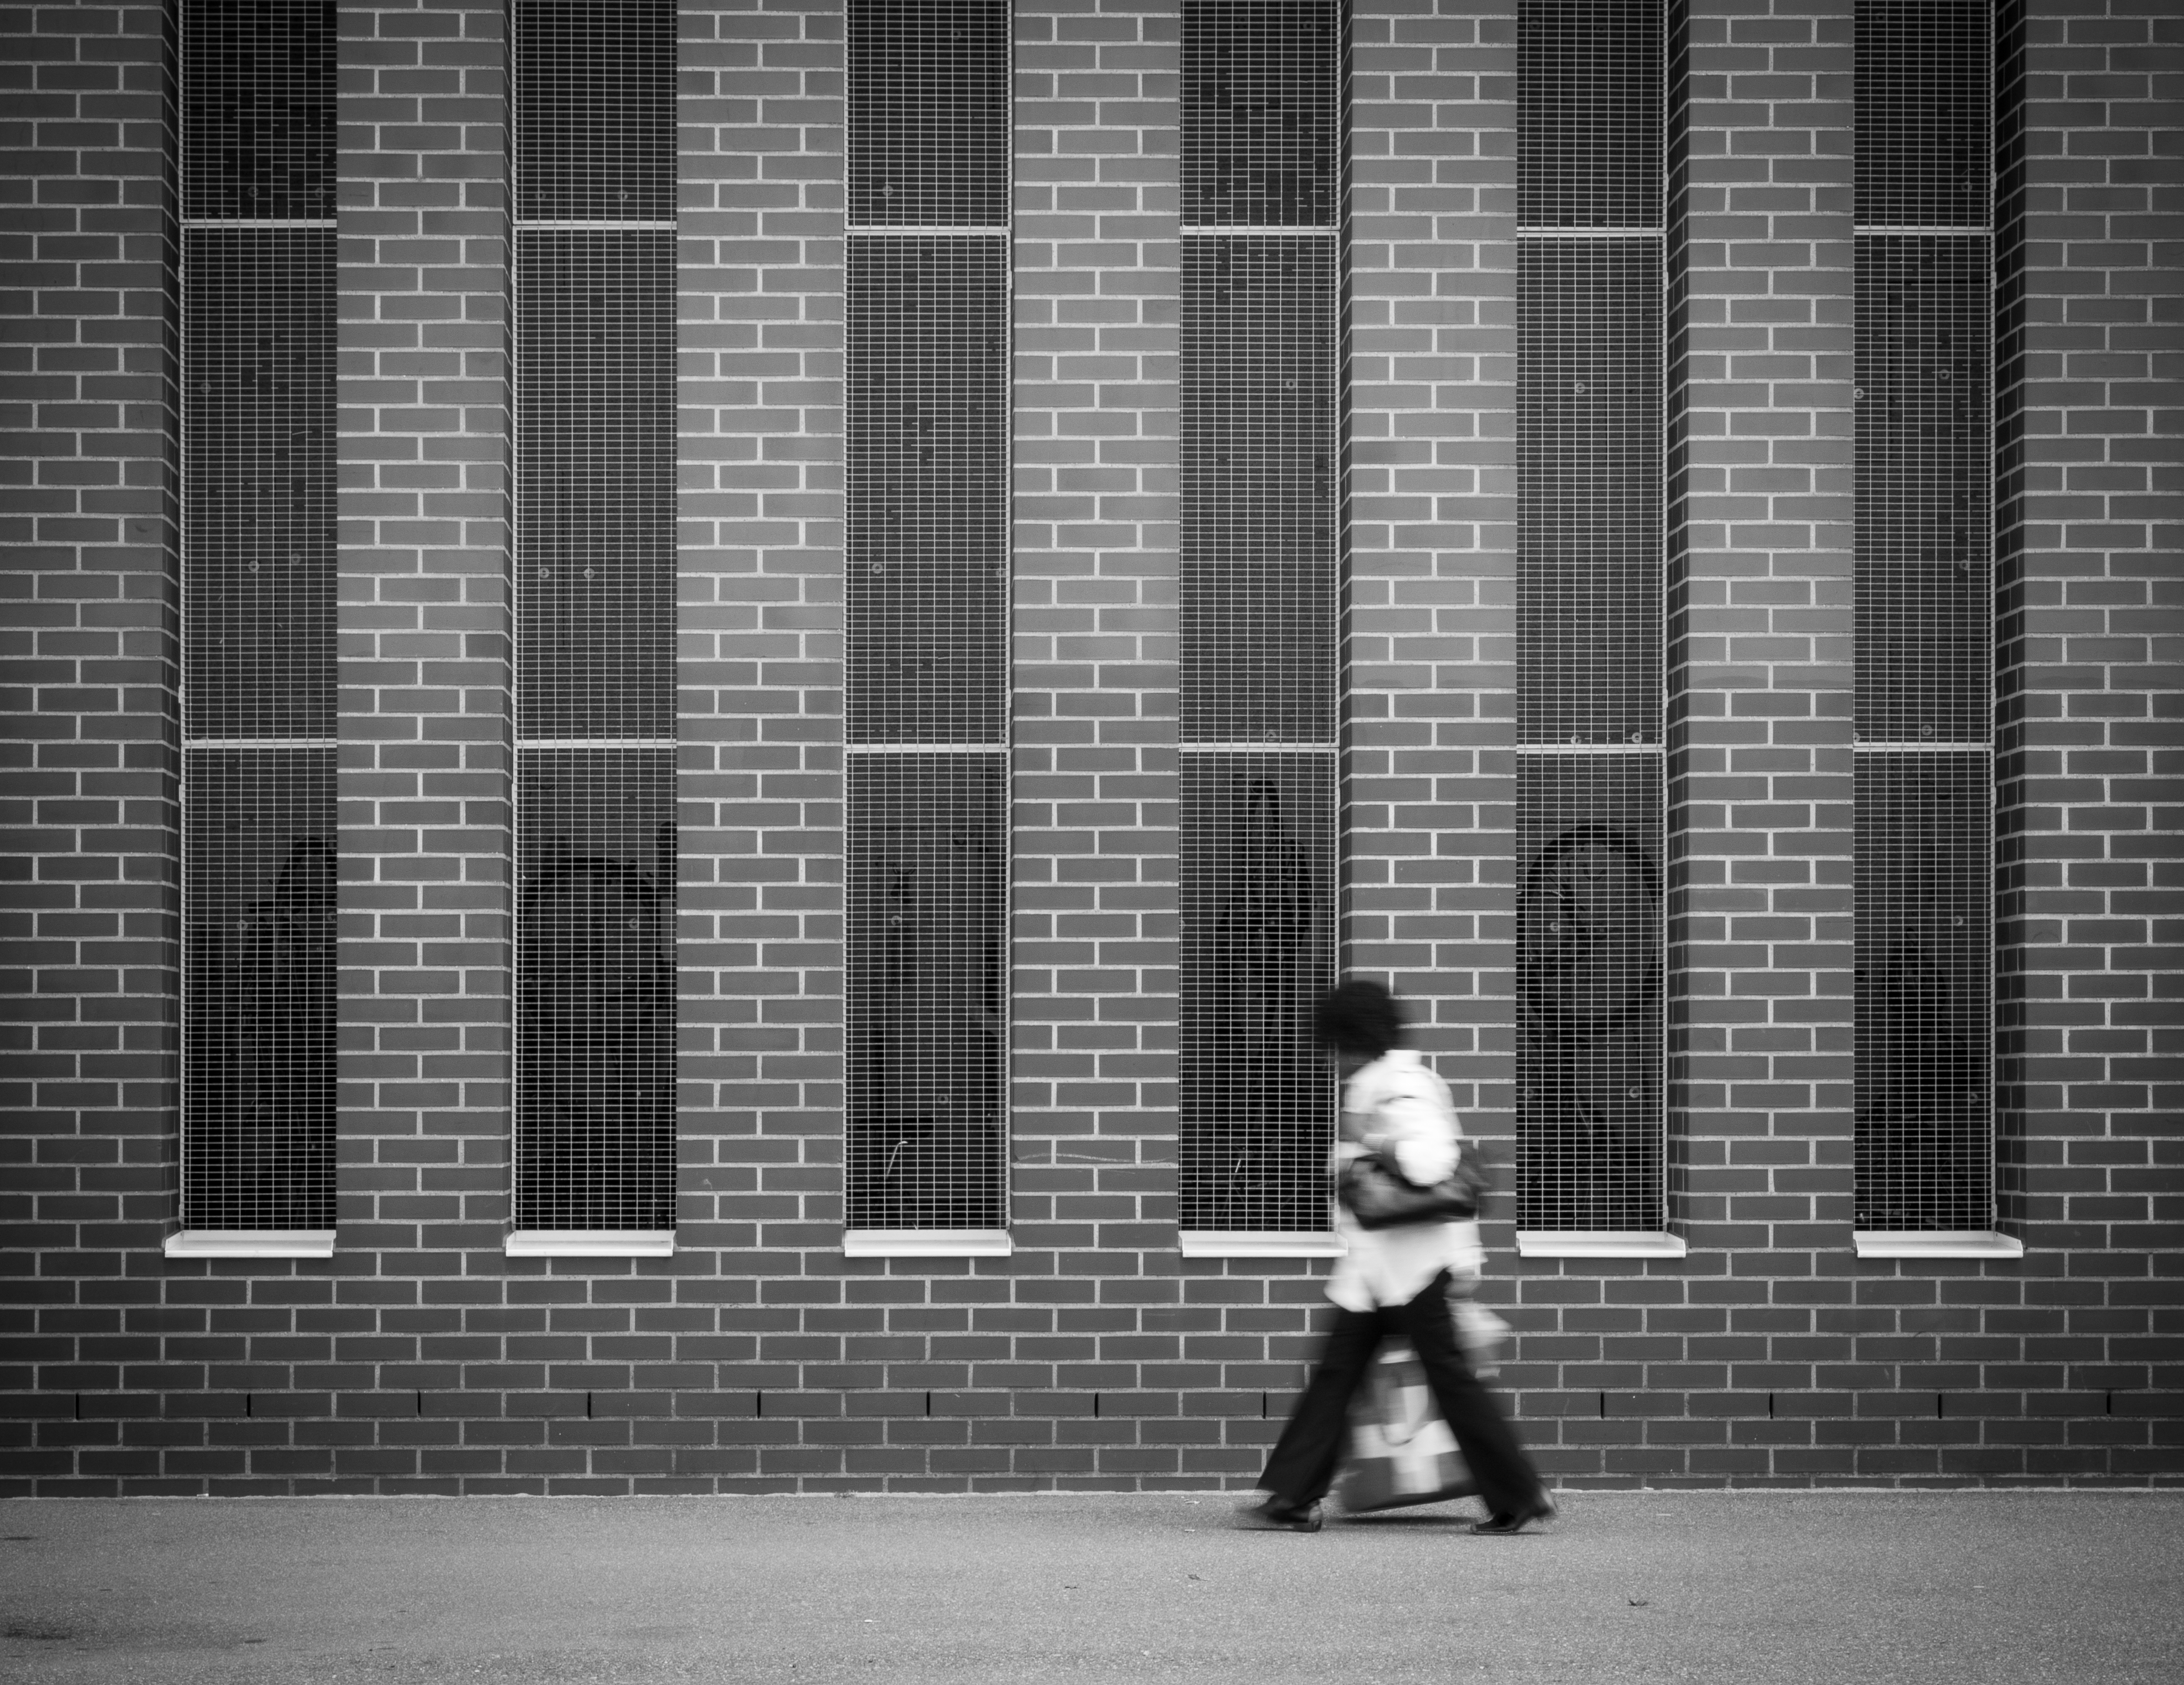
black and white, white, street, photography, window, wall, ebook, training, black, monochrome, interior design, streetphotography, flickr, thomas, video, design, symmetry, olympus, photograph, omd, fuji, shape, leica, monochrom, leuthard, hcb, thomasleuthard, monochrome photography, window covering